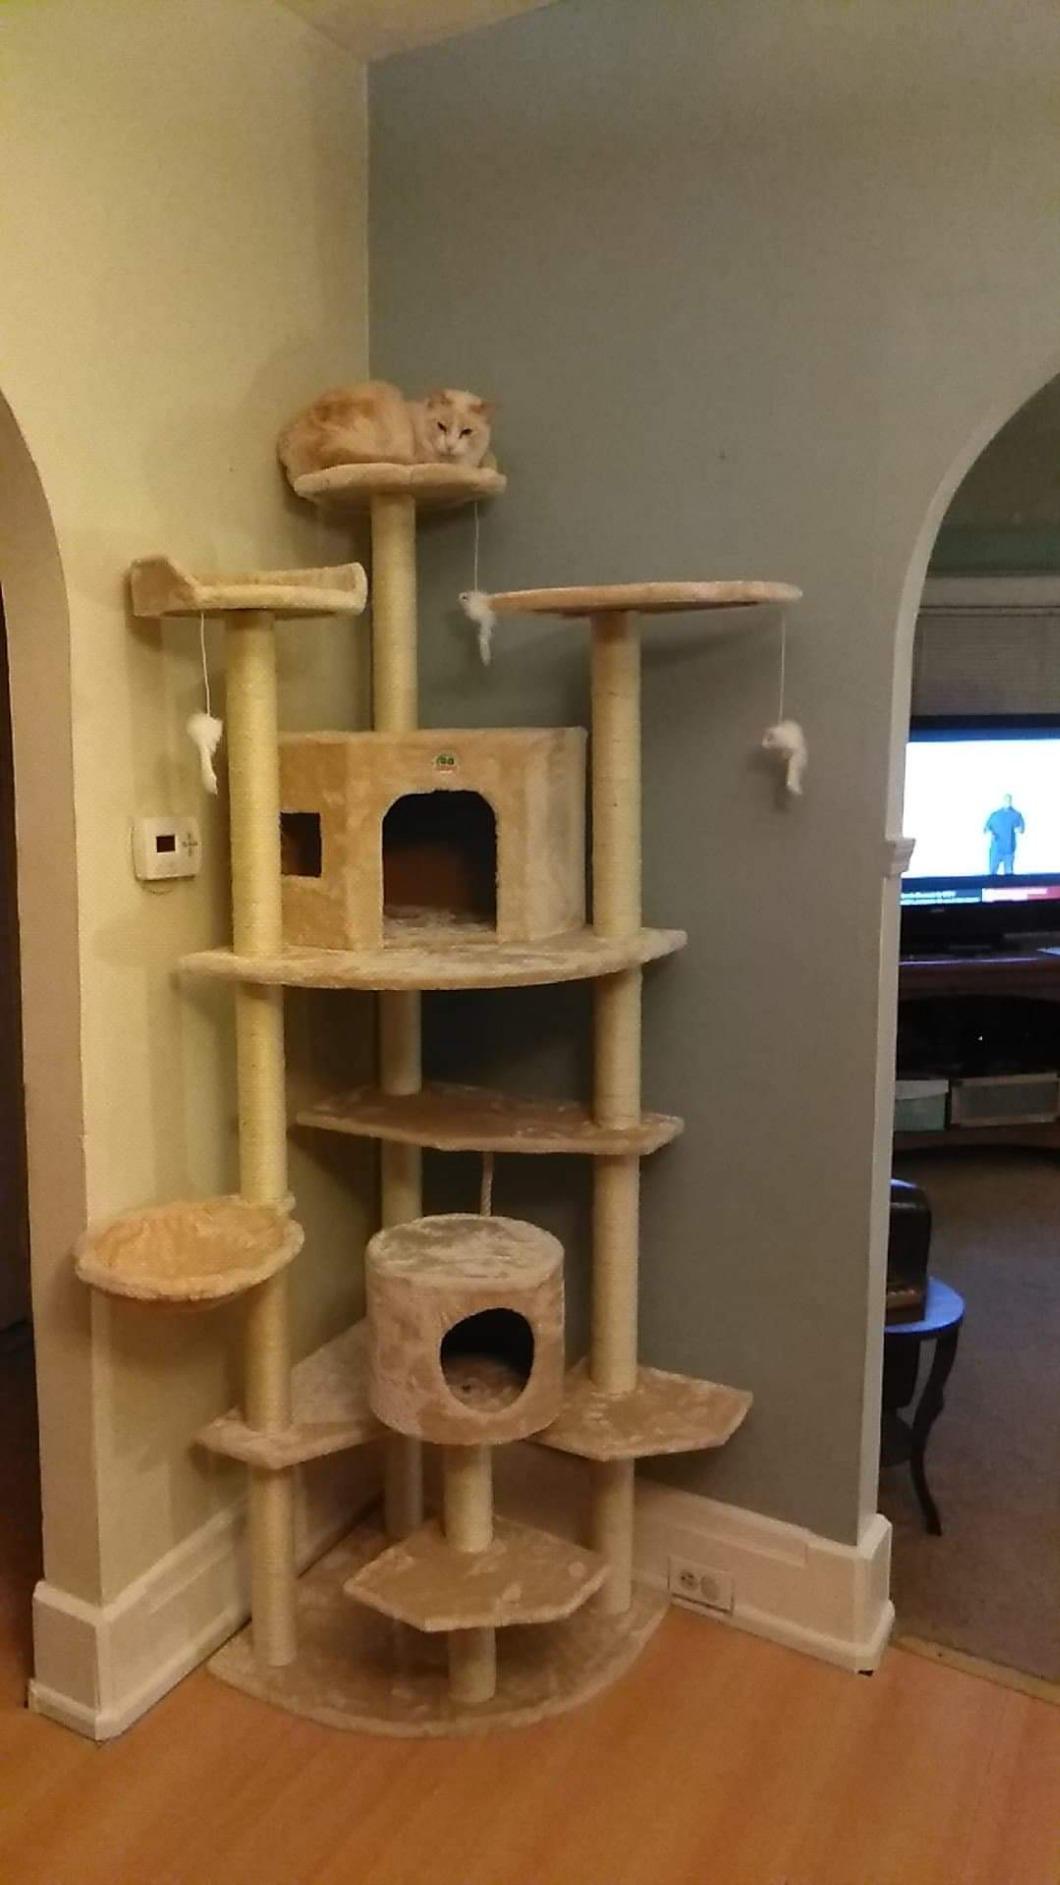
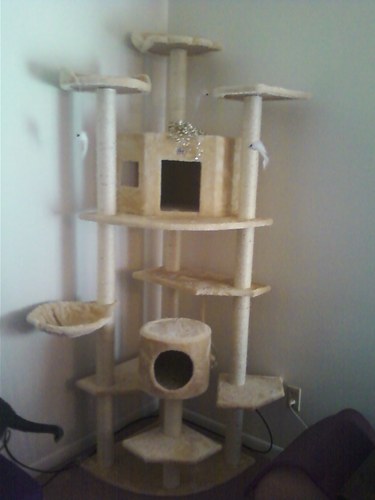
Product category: items_cat tree
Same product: yes